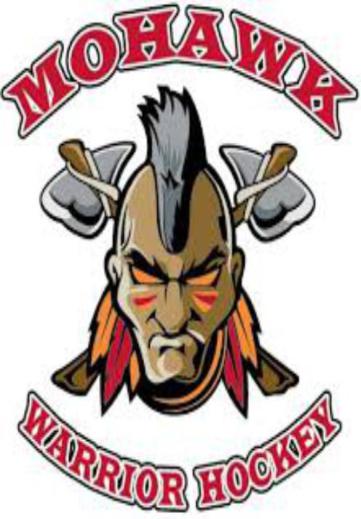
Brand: mohawk-1
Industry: Leisure